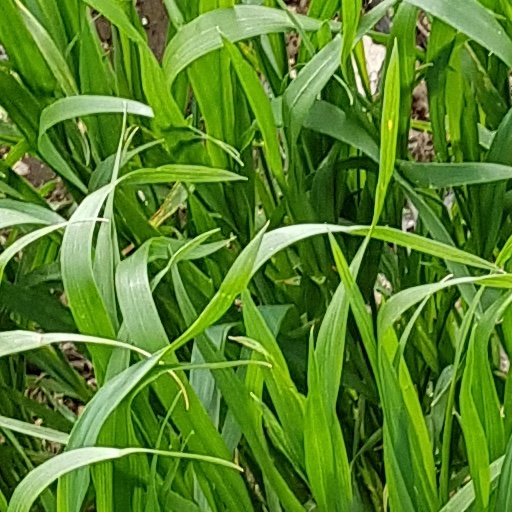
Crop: wheat